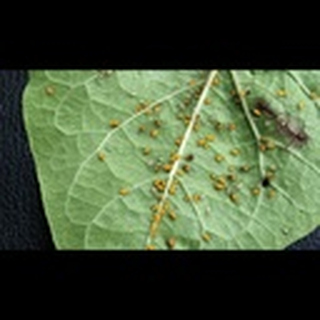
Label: cotton_aphids